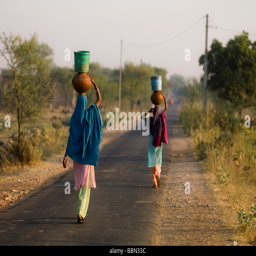
women carrying buckets and bowls in their heads , walking along a rural road